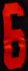
Number: 6